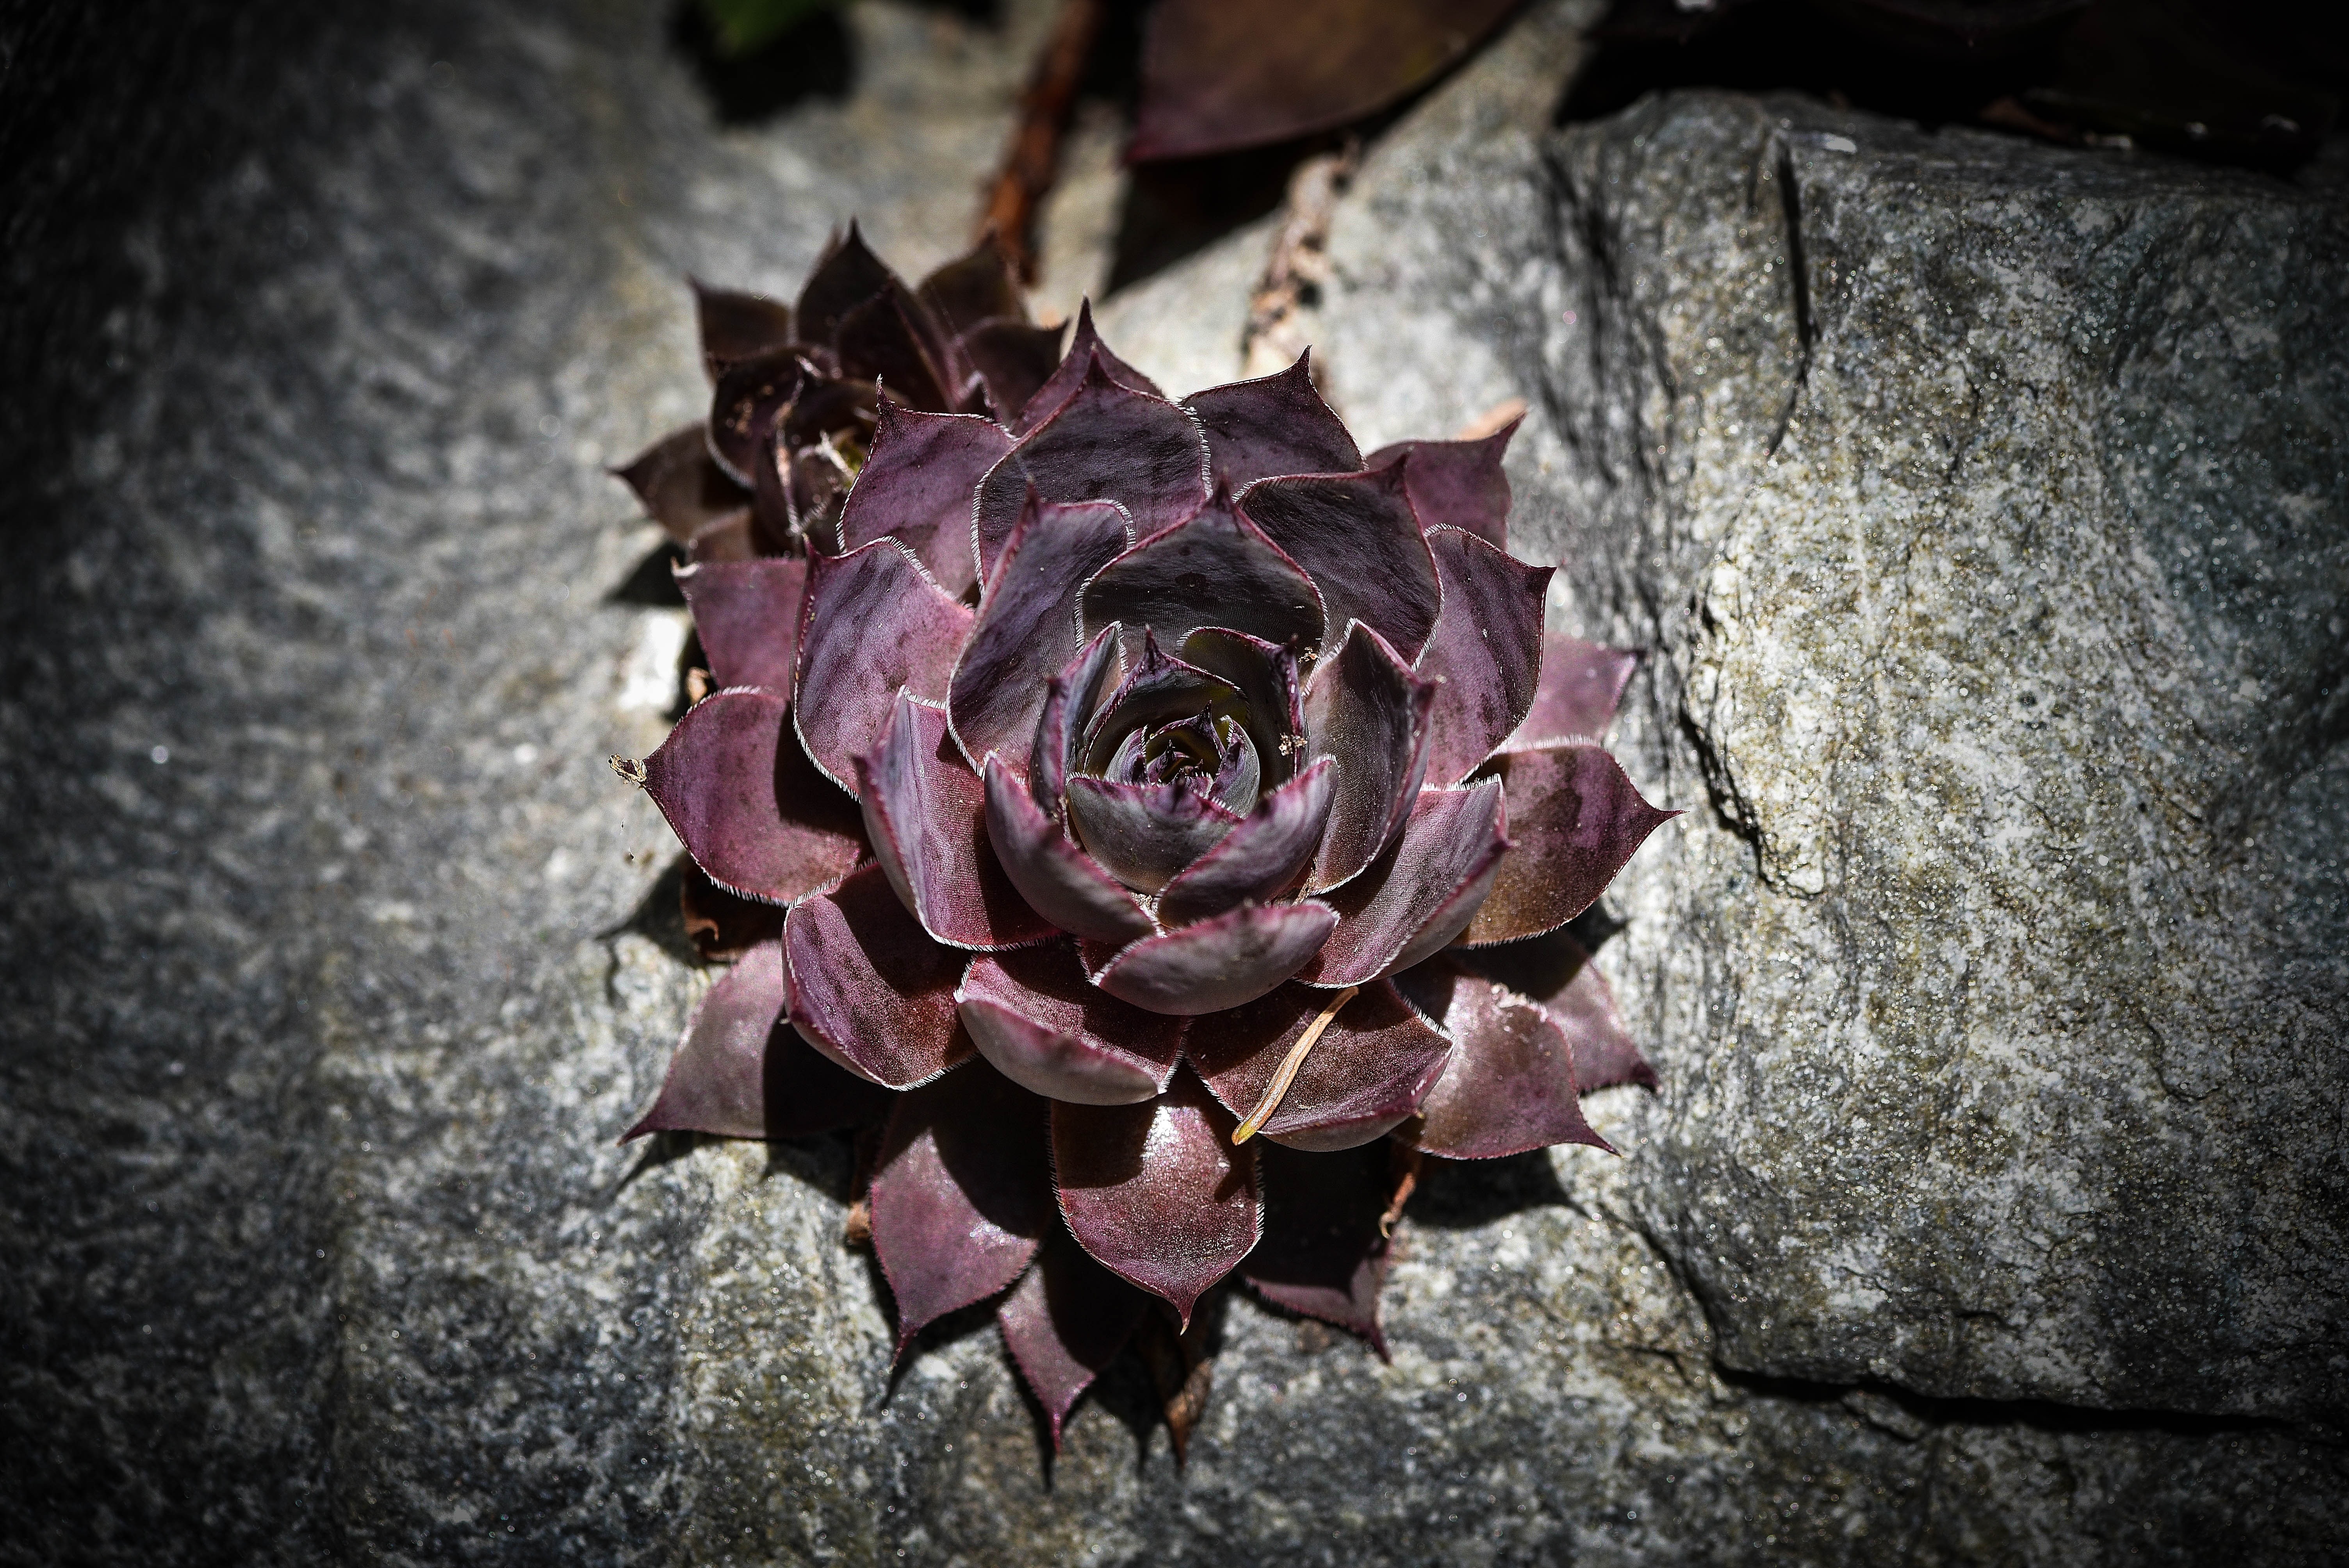
nature, plant, leaf, flower, petal, stone, spring, red, macro, garden, flora, close up, macro photography, cure, flowering plant, stone garden, houseleek, land plant